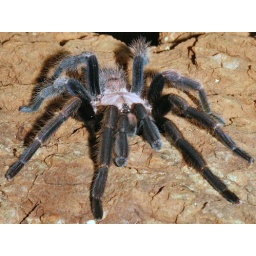
Found this beauty on a tree truck in the jungle at Phansad, I understand it is a 'Violet Tarantula'.